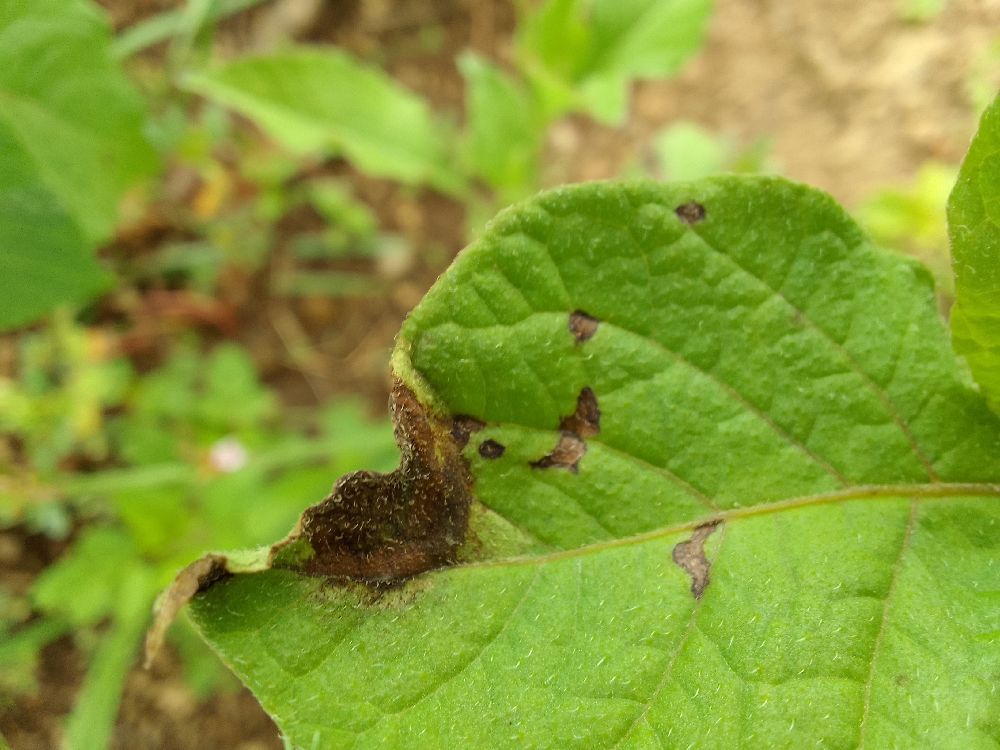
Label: Late blight